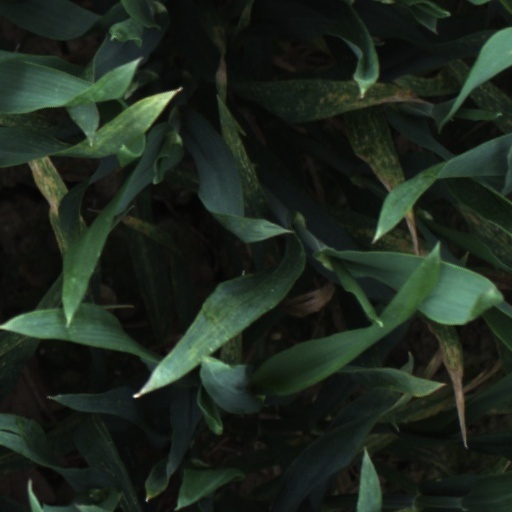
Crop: wheat